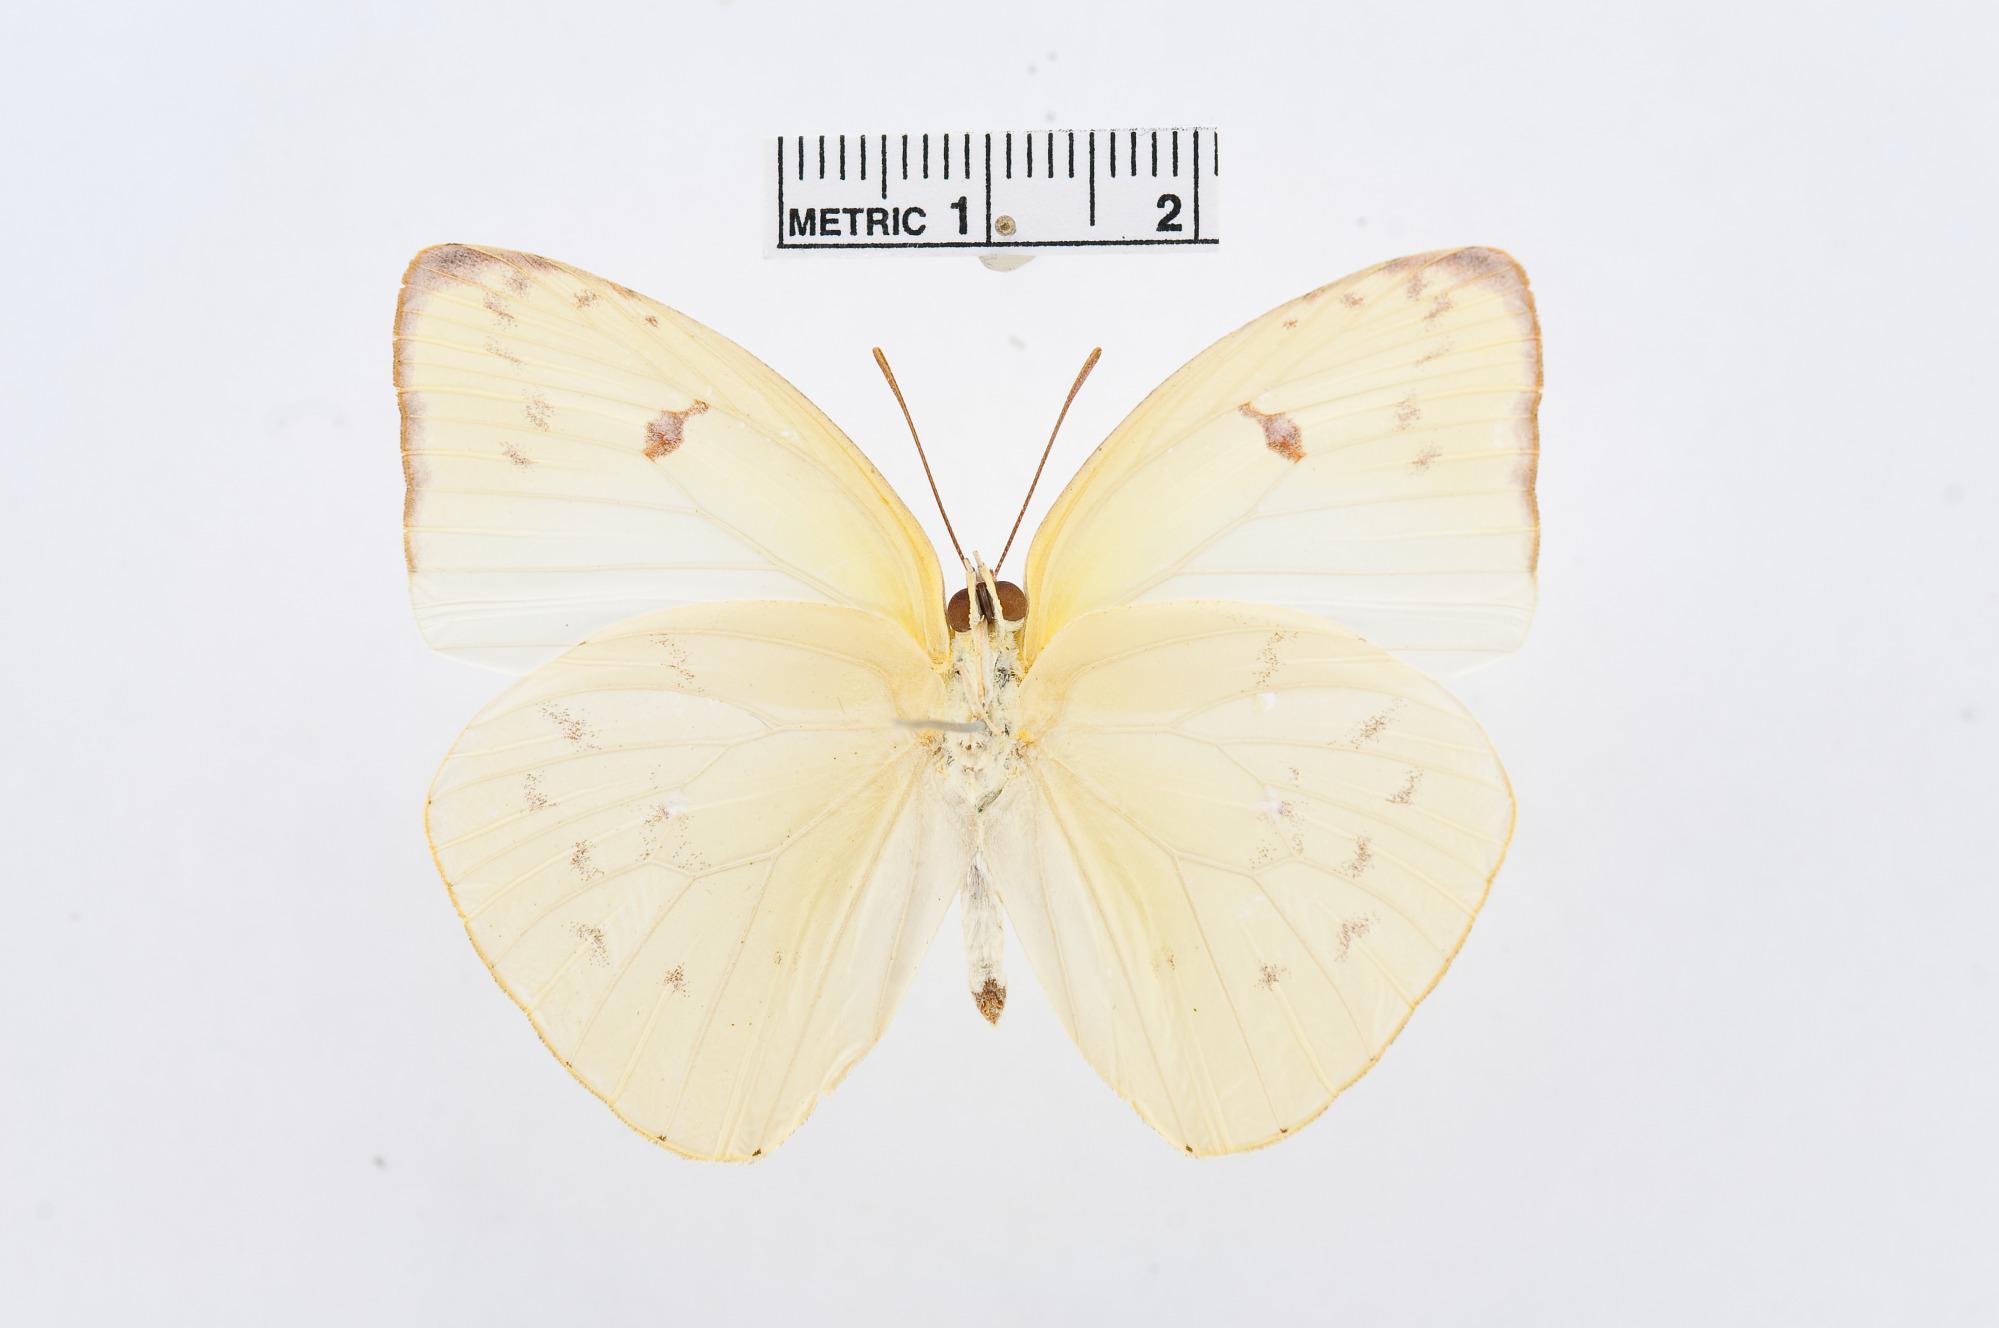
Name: Aphrissa statira
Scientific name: Aphrissa statira
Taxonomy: Animalia, Arthropoda, Insecta, Lepidoptera, Pieridae, Coliadinae